Epsom Salts Monorail

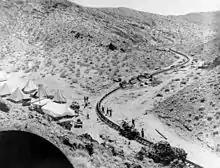
Camp of the Epsom Salts Monorail

Thomas Wright, a florist from Los Angeles, set up a camp in Crystal Hills Wash in 1918 and prepared an area for salt mining, where he had previously found some minerals. He and his reconnaissance team needed to transport their supplies by truck from Randsburg on inadequate tracks over a distance of . Building a narrow-gauge railway line was considered to be too expensive, so that they decided to build a monorail on wooden trestles. They founded the American Magnesium Company to construct the monorail track from freshly logged Douglas firs, which were shipped to San Pedro and then transported by the Trona Railway to the sidings at Magnesia near Searles. Construction began in 1922 and by September they had passed the half-way point with 15 of 28 miles (25 of 45 km).